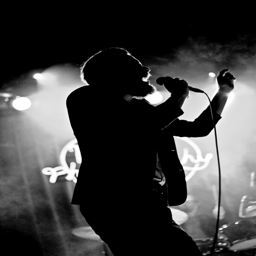
the silhouette of folk rock artist on stage .